Helmand Province

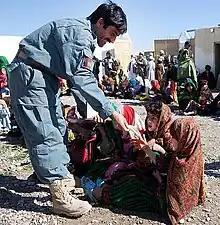
An Afghan police officer giving a book to schoolgirls during the opening of a new girls' school in Helmand

Bost Airport serves the population of Helmand for domestic flights to other parts of the country. It is designed for civilian use. NATO-led forces heavily used the airport at Camp Shorabak, formerly Camp Bastion. Camp Leatherneck, which used to be the main British base in Afghanistan during the occupation, is also adjacent. All sites were claimed by the Taliban on 13 August 2021.